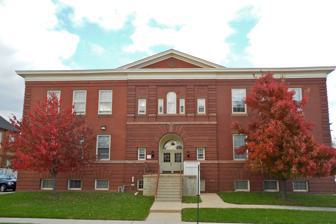
Building: William Shelly School and Annex
Country: United States of America
Year built: 1908
United States historic place William Shelly School and Annex U.S. National Register of Historic Places Show map of Pennsylvania Show map of the United States Location 201 N. Adams St., West York, Pennsylvania Coordinates 39°57′22″N 76°45′40″W / 39.95611°N 76.76111°W / 39.95611; -76.76111 Area 1.5 acres (0.61 ha) Built c. 1897, 1905-1908 Architect Keyworth, Charles Augustus Architectural style Renaissance NRHP reference No. 01000464 Added to NRHP May 2, 2001 The William Shelly School and Annex , also known as the Eberton School, is a historic school building and annex located in West York , York County, Pennsylvania . Built circa 1897, the Shelly Annex was initially designed as a one-room school , but was then enlarged twice between 1898 and 1903 to become a 2 1/2-story, gable roofed brick building which is three bays wide and seven bays deep. Built between 1905 and 1908, the Shelly School was designed in the Italian Renaissance style, and is a two-story brick structure which is nine bays wide and seven bays deep. Completely rebuilt following a fire in 1919, the property was sold in 1960; the buildings were then utilized as storage facilities for the next 37 years. It was added to the National Register of Historic Places in 2001. History and architectural features The William Shelly School and Annex, which was built circa 1897  in West York, Pennsylvania and is also known as the Eberton School, was initially designed as a one-room school . Enlarged twice between 1898 and 1903, the annex became a 2 1/2-story, gable roofed brick building which is three bays wide and seven bays deep. Built between 1905 and 1908, the Shelly School was designed in the Renaissance Revival style, and is a two-story brick structure which is nine bays wide and seven bays deep. Completely rebuilt following a fire in 1919, the property was sold in 1960; the buildings were then utilized as storage facilities for the next 37 years. Placement of this school on the National Register of Historic Places The NRHP nomination application for the William Shelly School and Annex was formally reviewed by Pennsylvania's Historic Preservation Board at its March 13, 2001 meeting at 9:45 a.m. at the State Museum in Harrisburg. Also considered for NRHP status at this time were the: Protection of the Flag Monument in Athens, Pennsylvania ; Normandy Farm, George K. Heller School and Upper Roxborough Historic District in Montgomery County; Awbury Historic District and Harris/Laird, Schober & Company Building in Philadelphia; Michael Derstine Farmstead in Bucks County; Chester Heights Camp Meeting Historic District in Delaware County; John Nicholas and Elizabeth Moyer House in Berks County; and the Zeta Psi Fraternity House in Northampton County. References